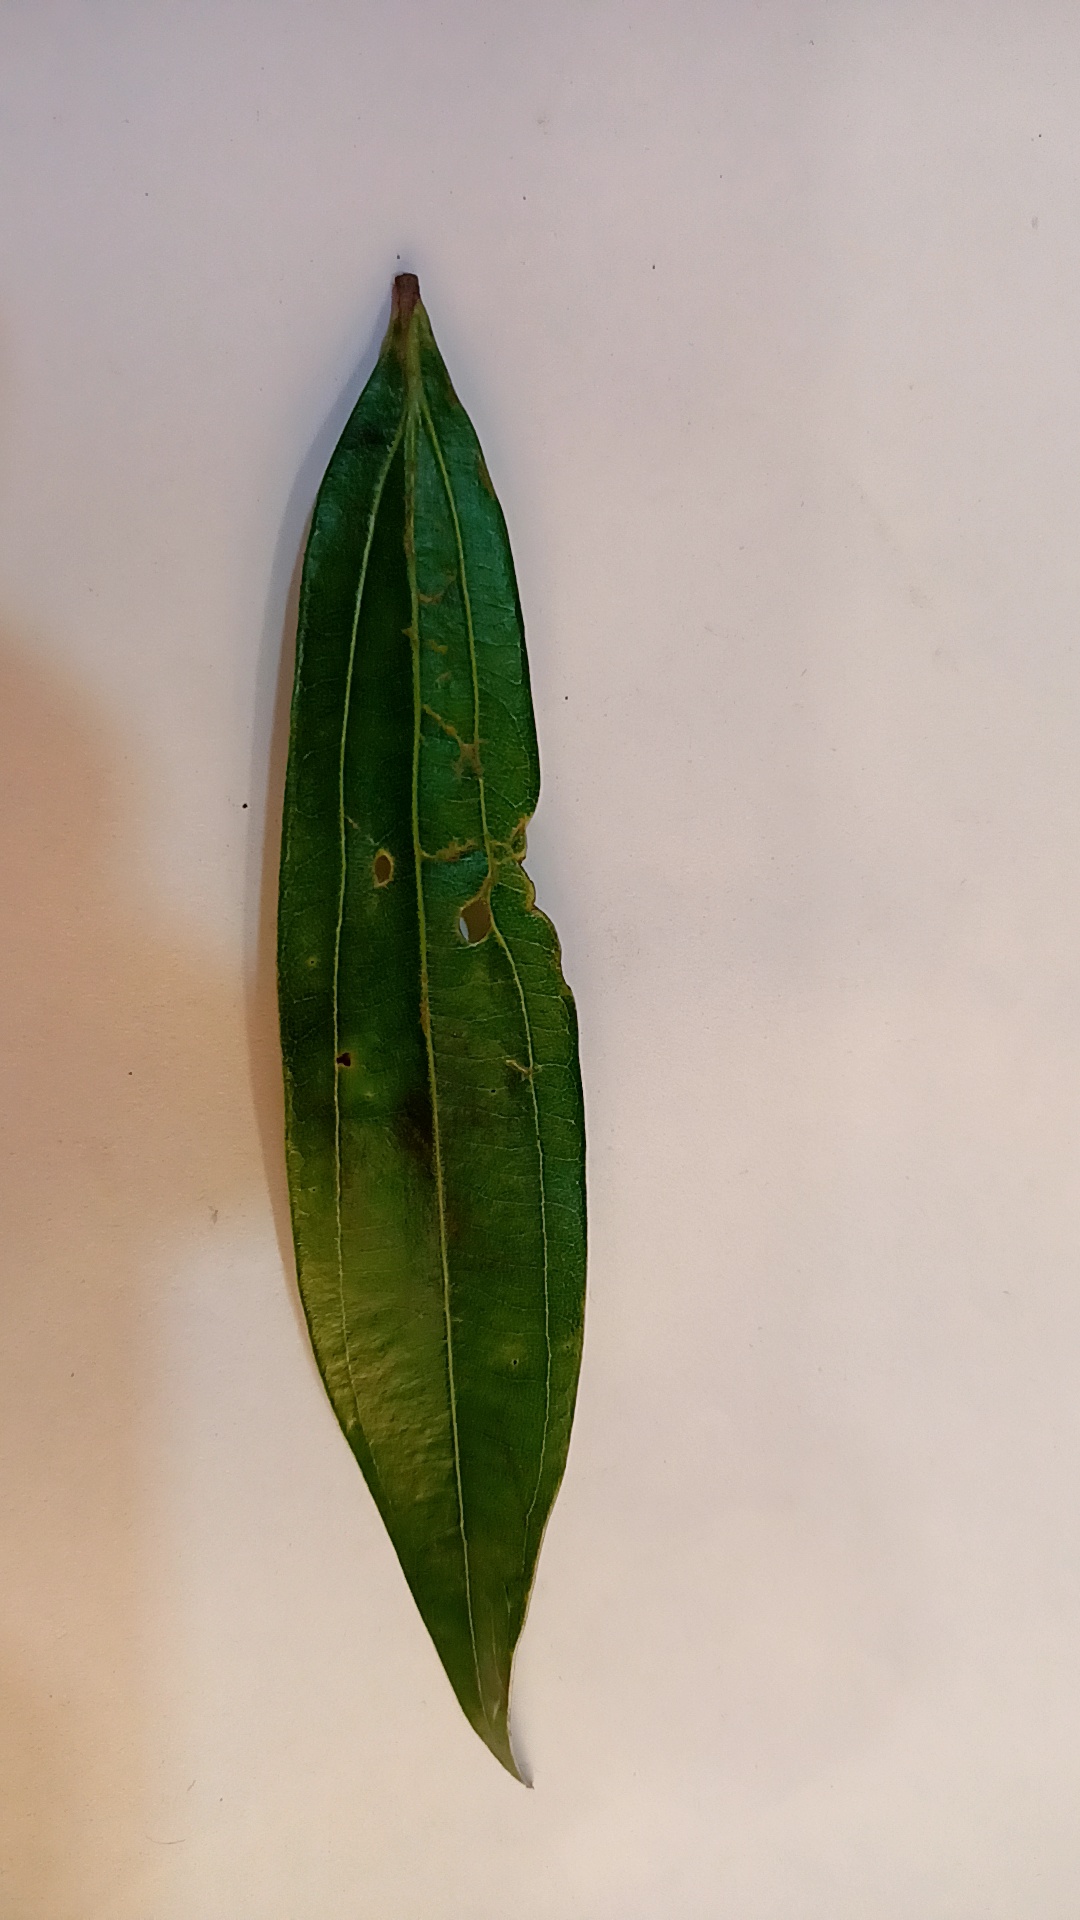
Label: Disease